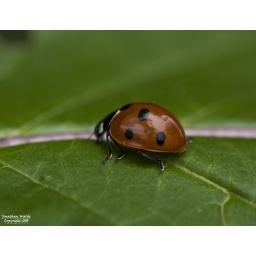
I found quite a few ladybirds occupying a large plant and a fence in a local park.